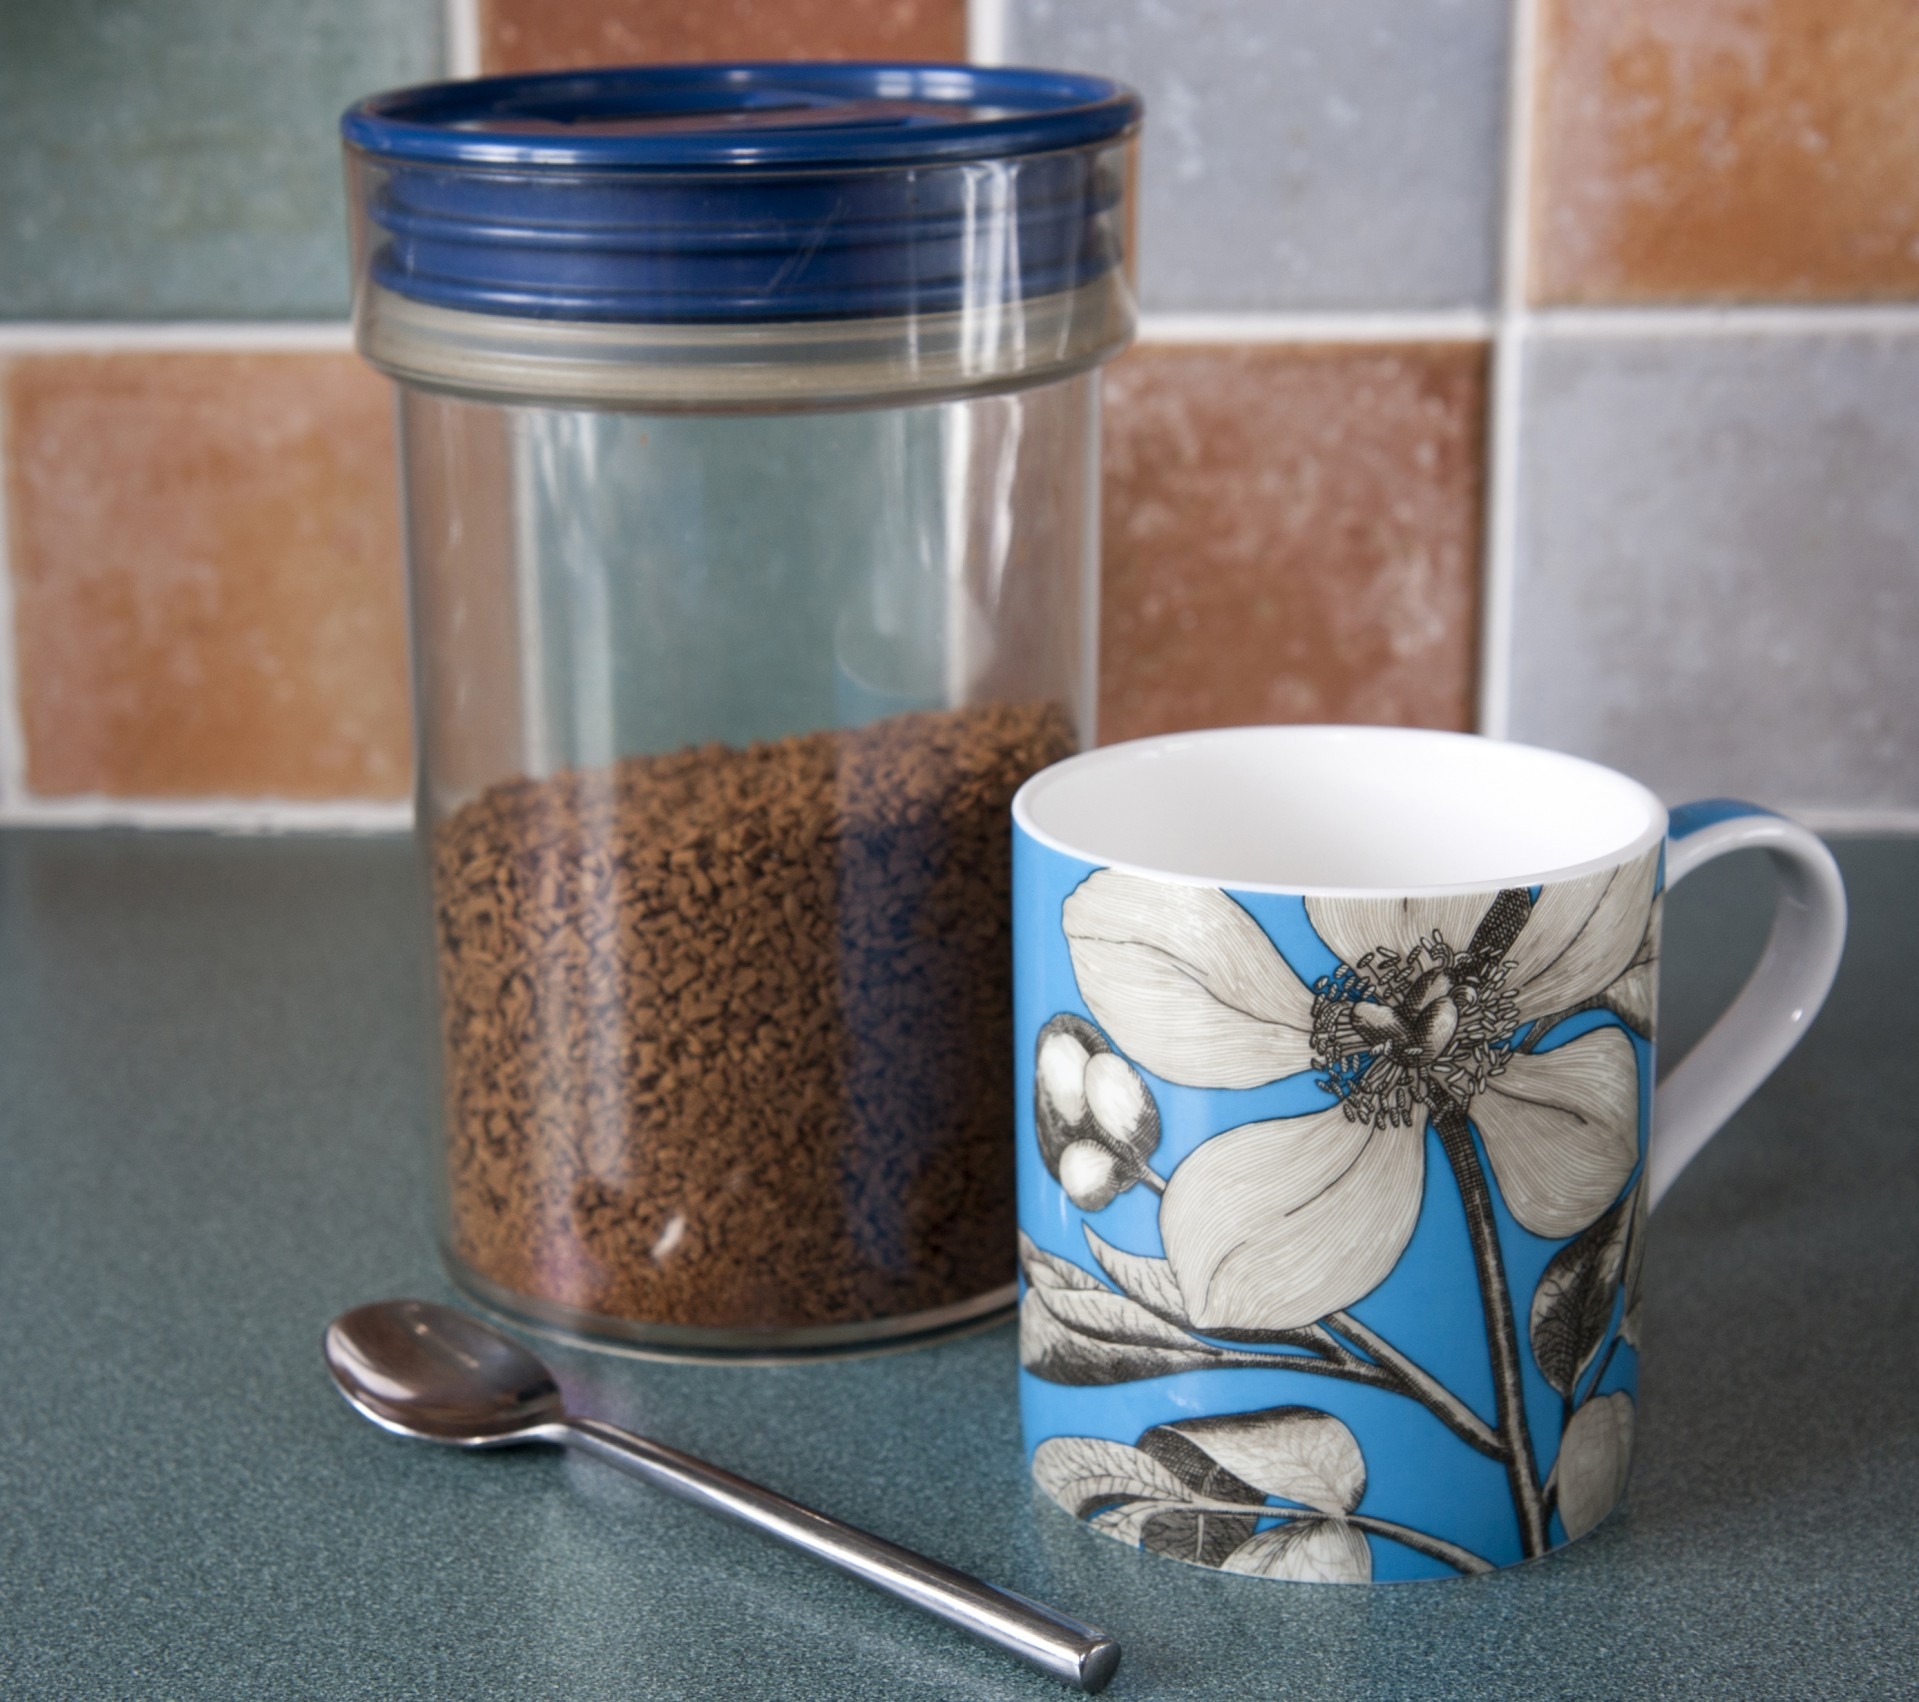
coffee, jar, cup, food, blue, mug, lighting, coffee cup, spoon, flowers, coffee mug, mason jar, pretty, flowery, granules, storage jar, teaspoon, drinkware, coffee granules